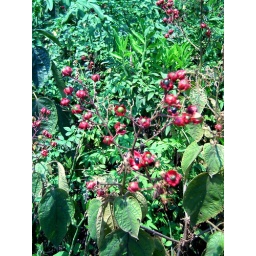
Lovely red flowers in bloom with a strange black seed!